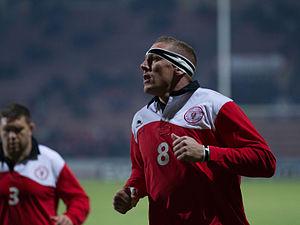
Imanol Harinordoquy
La Coupe d'Europe de rugby à XV est la plus importante compétition interclubs de rugby à XV disputée en Europe chaque année par des équipes des Six Nations et de la Roumanie. La compétition est organisée par l'European Rugby Cup de 1995 à 2014, puis par l'European Professional Club Rugby depuis 2014, qui gère également le Challenge européen de rugby à XV, compétition de second niveau qui regroupe les équipes qui n'ont pu se qualifier pour la Champions Cup. Le club qui remporte la Coupe d'Europe est sacré champion d'Europe.
Imanol Harinordoquy, né le 20 février 1980 à Bayonne, est un joueur de rugby à XV international français. Il joue au poste de troisième ligne centre ou de troisième ligne aile au sein de l'effectif de la Section paloise de 1999 à 2004, puis du Biarritz olympique de 2004 à 2014, dont il devient une figure emblématique, avant de rejoindre le Stade toulousain jusqu'en 2016, à la suite de la descente du club basque.